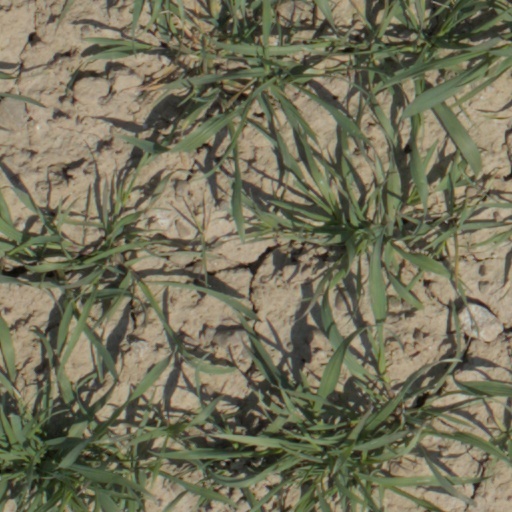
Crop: wheat